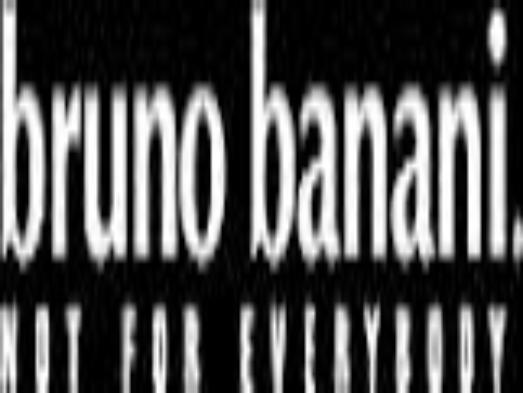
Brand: Bruno Banani
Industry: Necessities